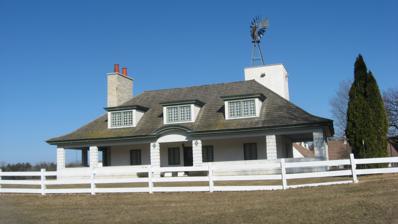
Building: William McCormick Blair Estate
Country: United States of America
Year built: 1928
Historic house in Illinois, United States United States historic place William McCormick Blair Estate U.S. National Register of Historic Places Show map of Chicago metropolitan area Show map of Illinois Show map of the United States Location 982 Sheridan Rd., Lake Bluff, Illinois Coordinates 42°17′17″N 87°50′45″W / 42.28806°N 87.84583°W / 42.28806; -87.84583 Area 9 acres (3.6 ha) Built 1926-28 Architect David Adler Architectural style Colonial Revival NRHP reference No. 07001476 Added to NRHP January 31, 2008 The William McCormick Blair Estate is a historic estate at 982 Sheridan Road in Lake Bluff , Illinois . The estate was built in 1926-28 for financier William McCormick Blair , who was one of the many wealthy and prominent Chicagoans to build an estate in Lake Bluff in the early twentieth century. Architect David Adler , a well-regarded designer of country houses, designed the estate's main house in the Colonial Revival style. The house has a complex, sprawling shape unified by the consistent use of double-hung windows and wood roofing shingles. The estate also includes a garage, a tennis house, two cottages, two sheds, a folly shaped like a Greek temple, a greenhouse, and a garden. The estate was added to the National Register of Historic Places on January 31, 2008. References